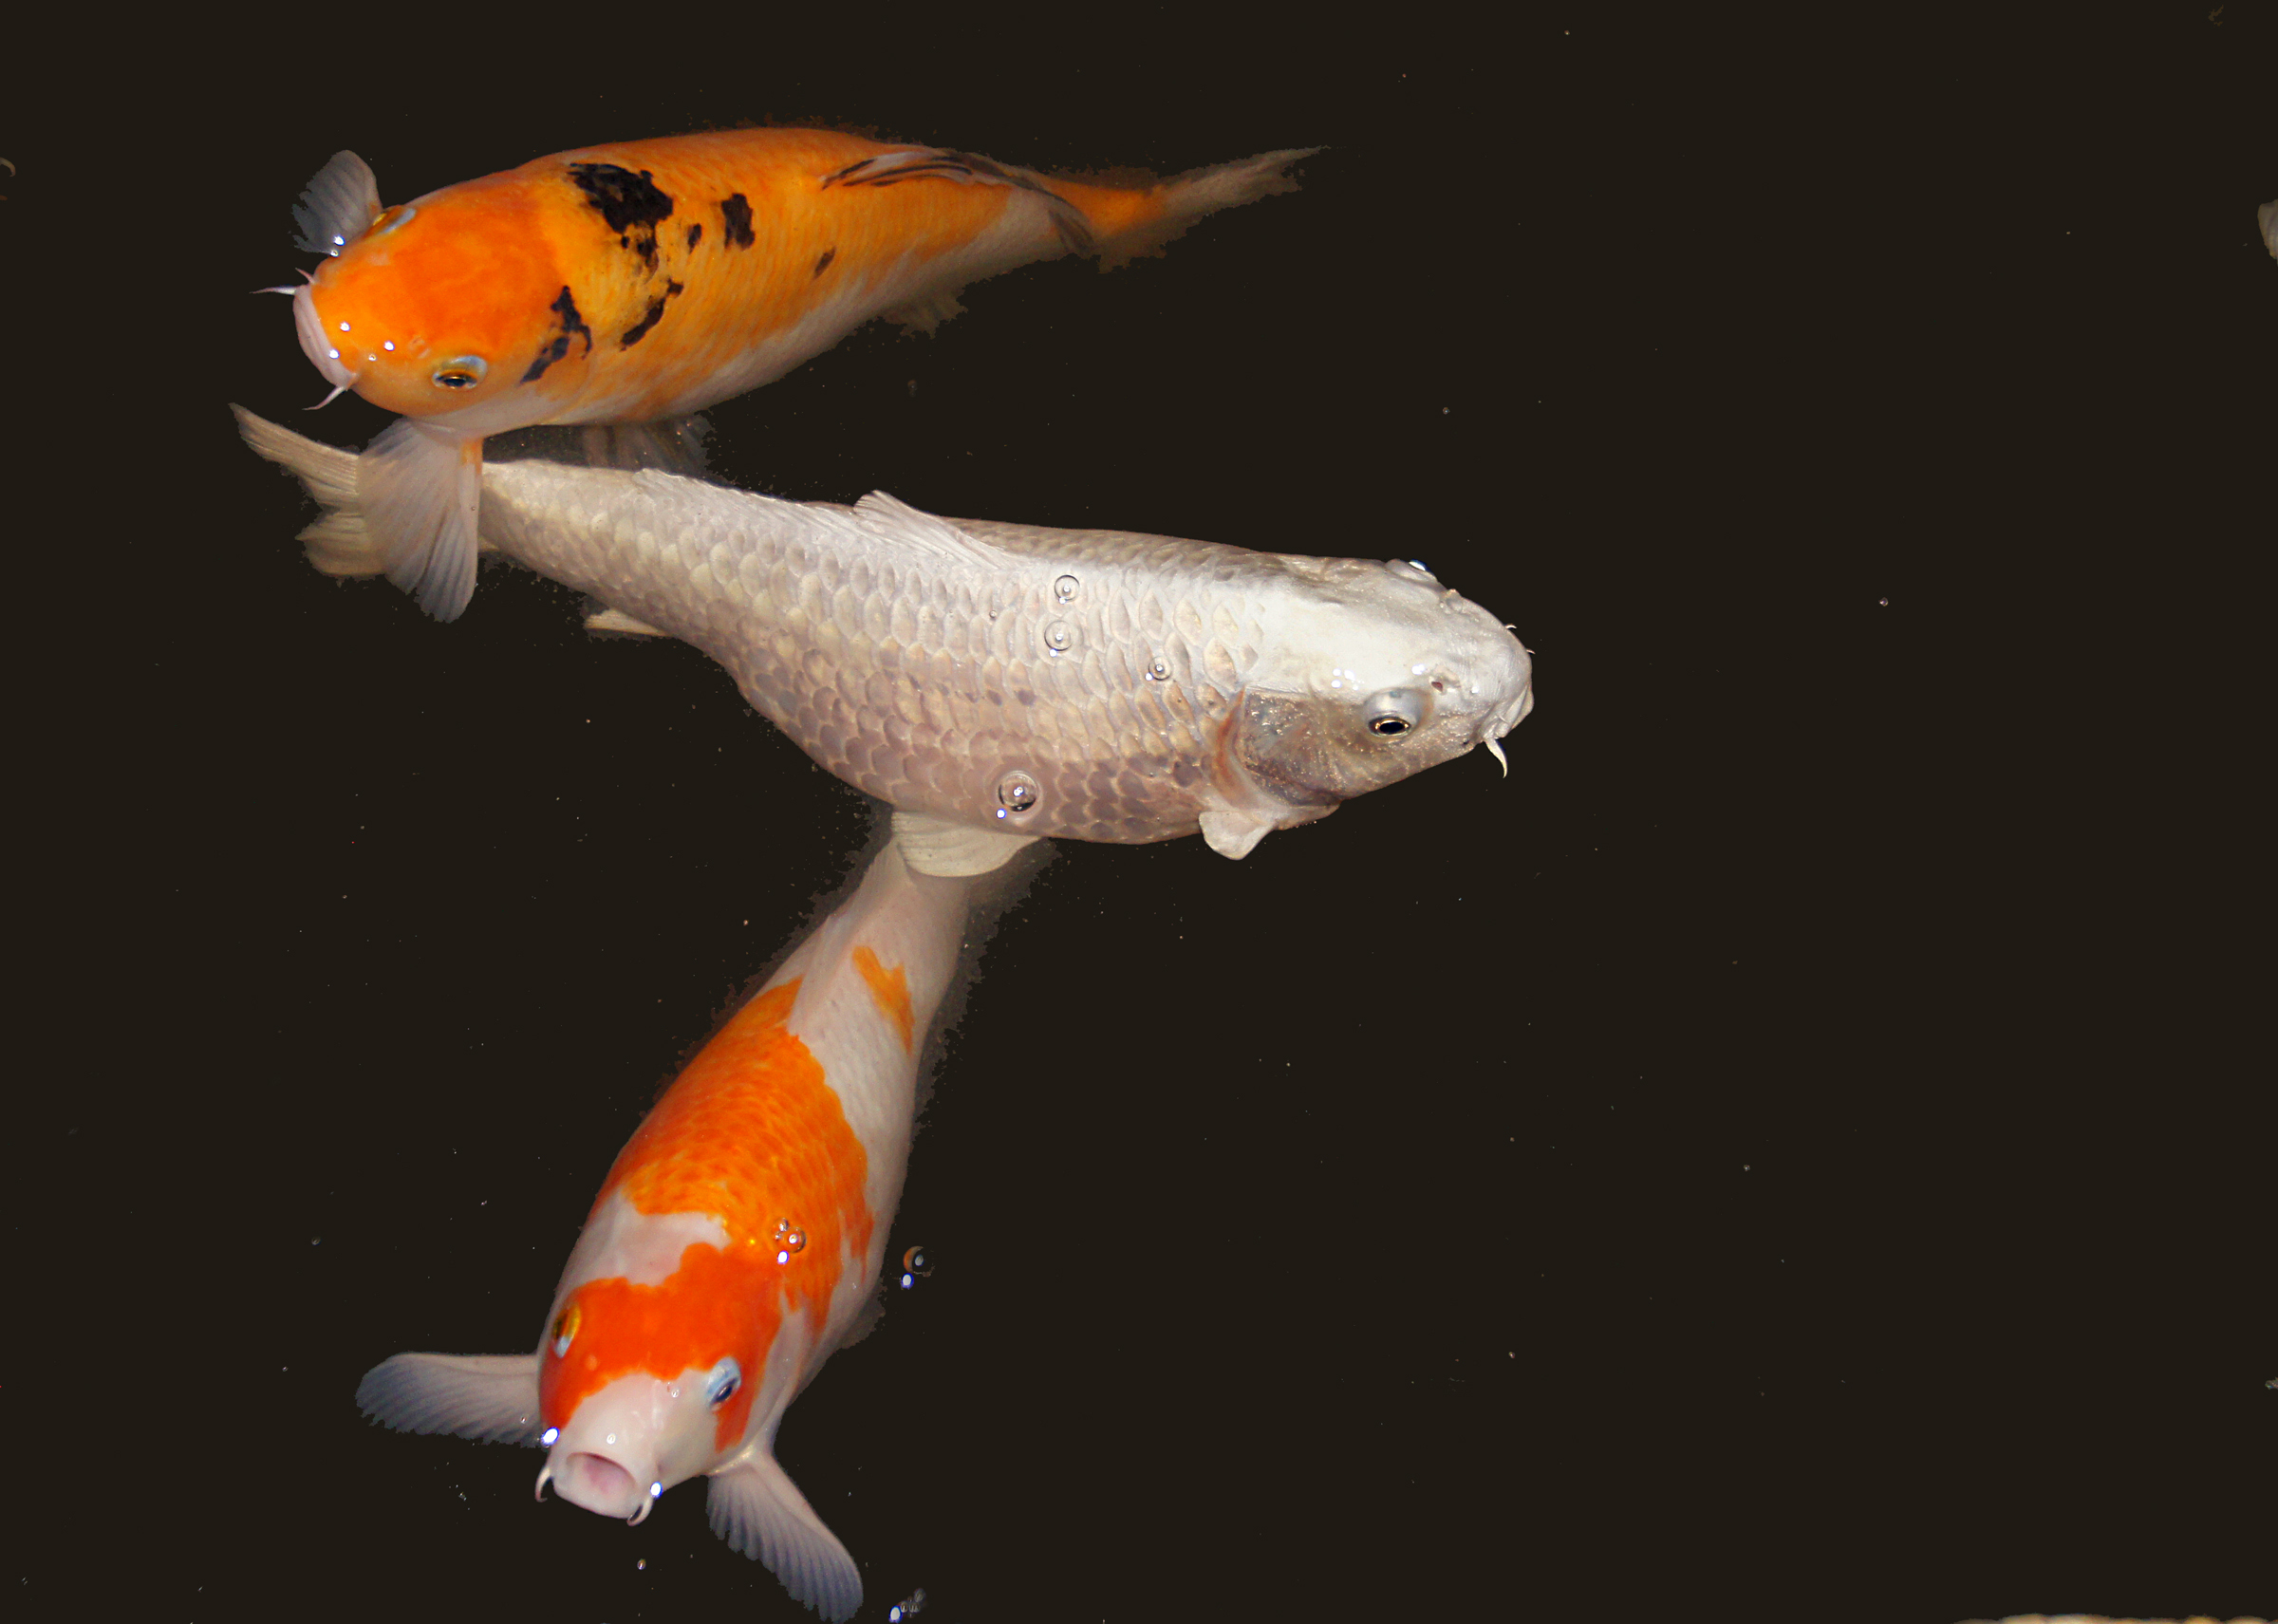
orange, fish, koicarp, goldfish, koi, carp, sonydslra580, tamron18270, cyprinuscarpio, fishswiming, whitefish